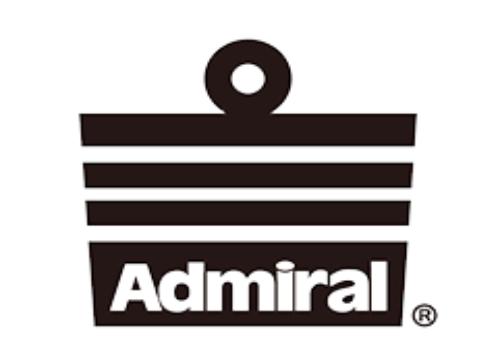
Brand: Admiral
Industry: Clothes